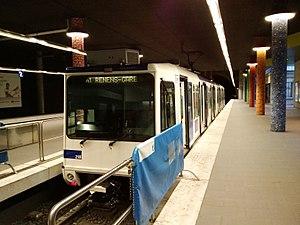
Rame automotrice Be 4/6 558 218-1 à l'arrêt sur voie 1 en gare de Lausanne-Flon, attendant le départ pour la gare de Renens VD.
Les Jeux olympiques de la jeunesse d'hiver 2020 sont la troisième édition des Jeux olympiques d'hiver de la jeunesse et la sixième édition des Jeux olympiques de la jeunesse.